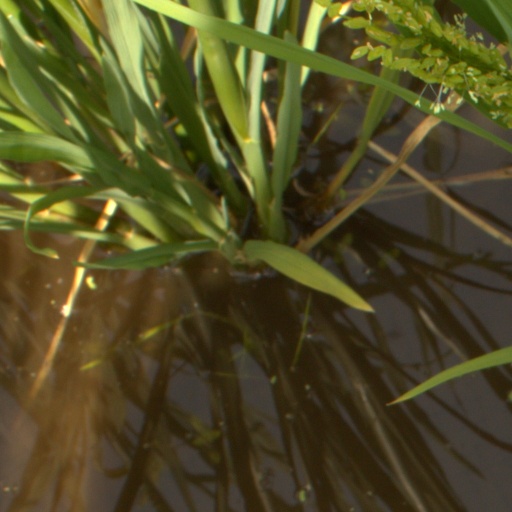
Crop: rice